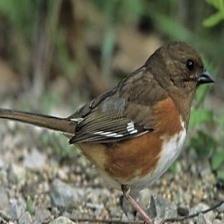
Species: EASTERN TOWEE
Scientific name: PIPILO ERYTHROPHTHALMUS